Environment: real
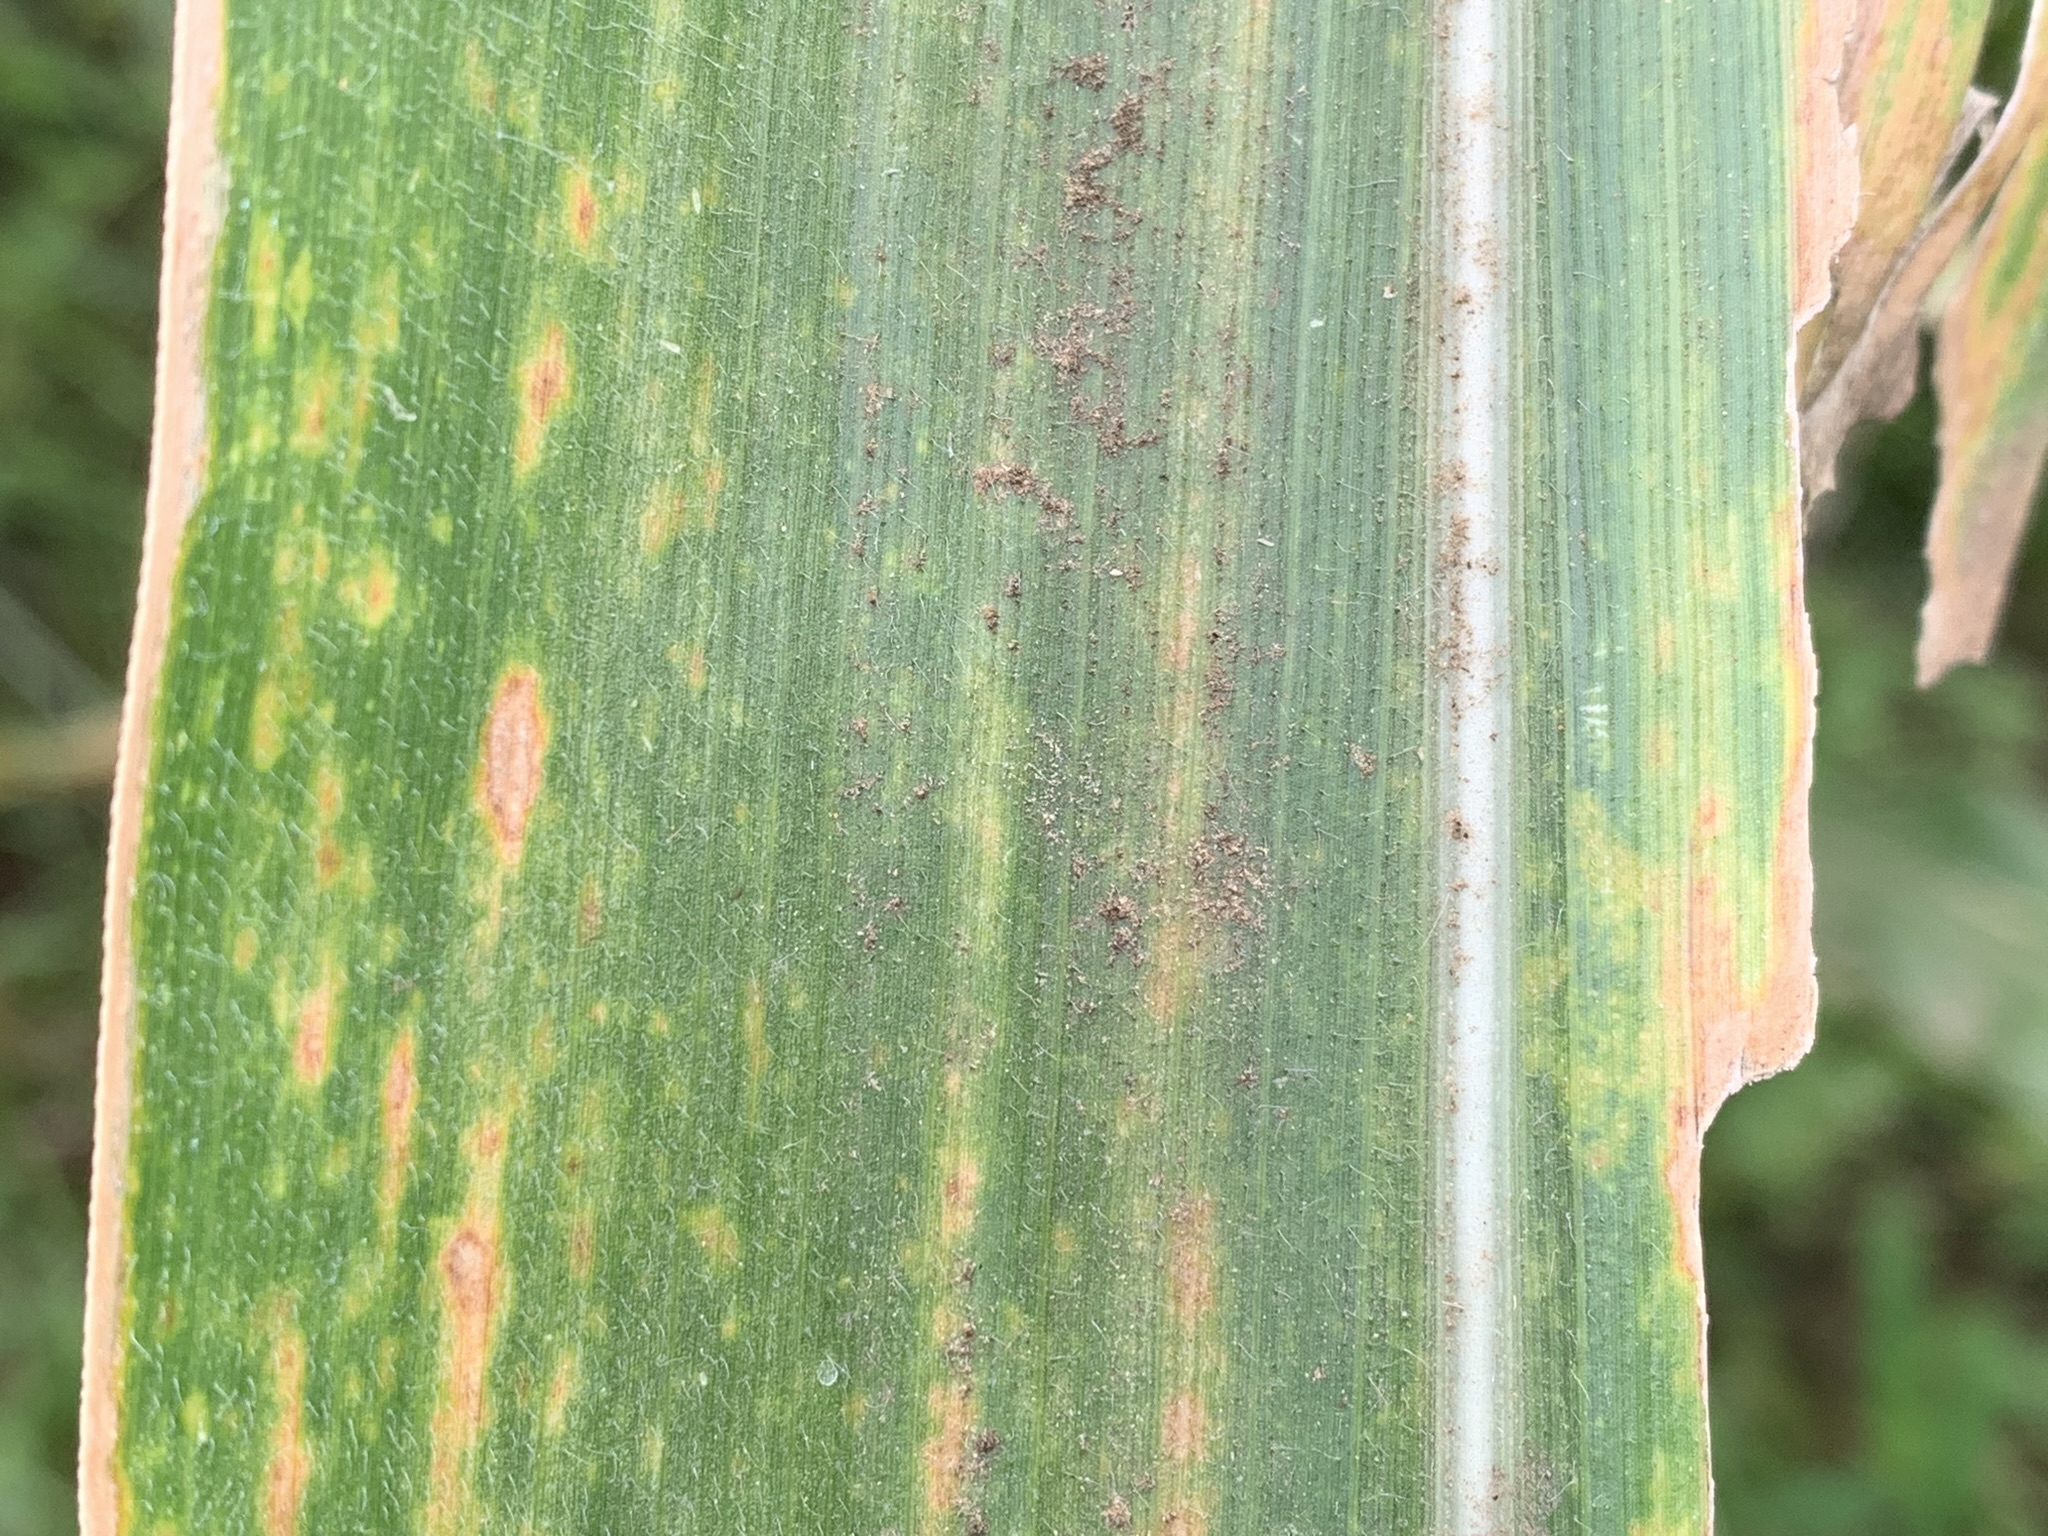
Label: lethal_necrosis